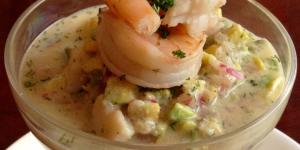
ceviche de vieiras y gambas